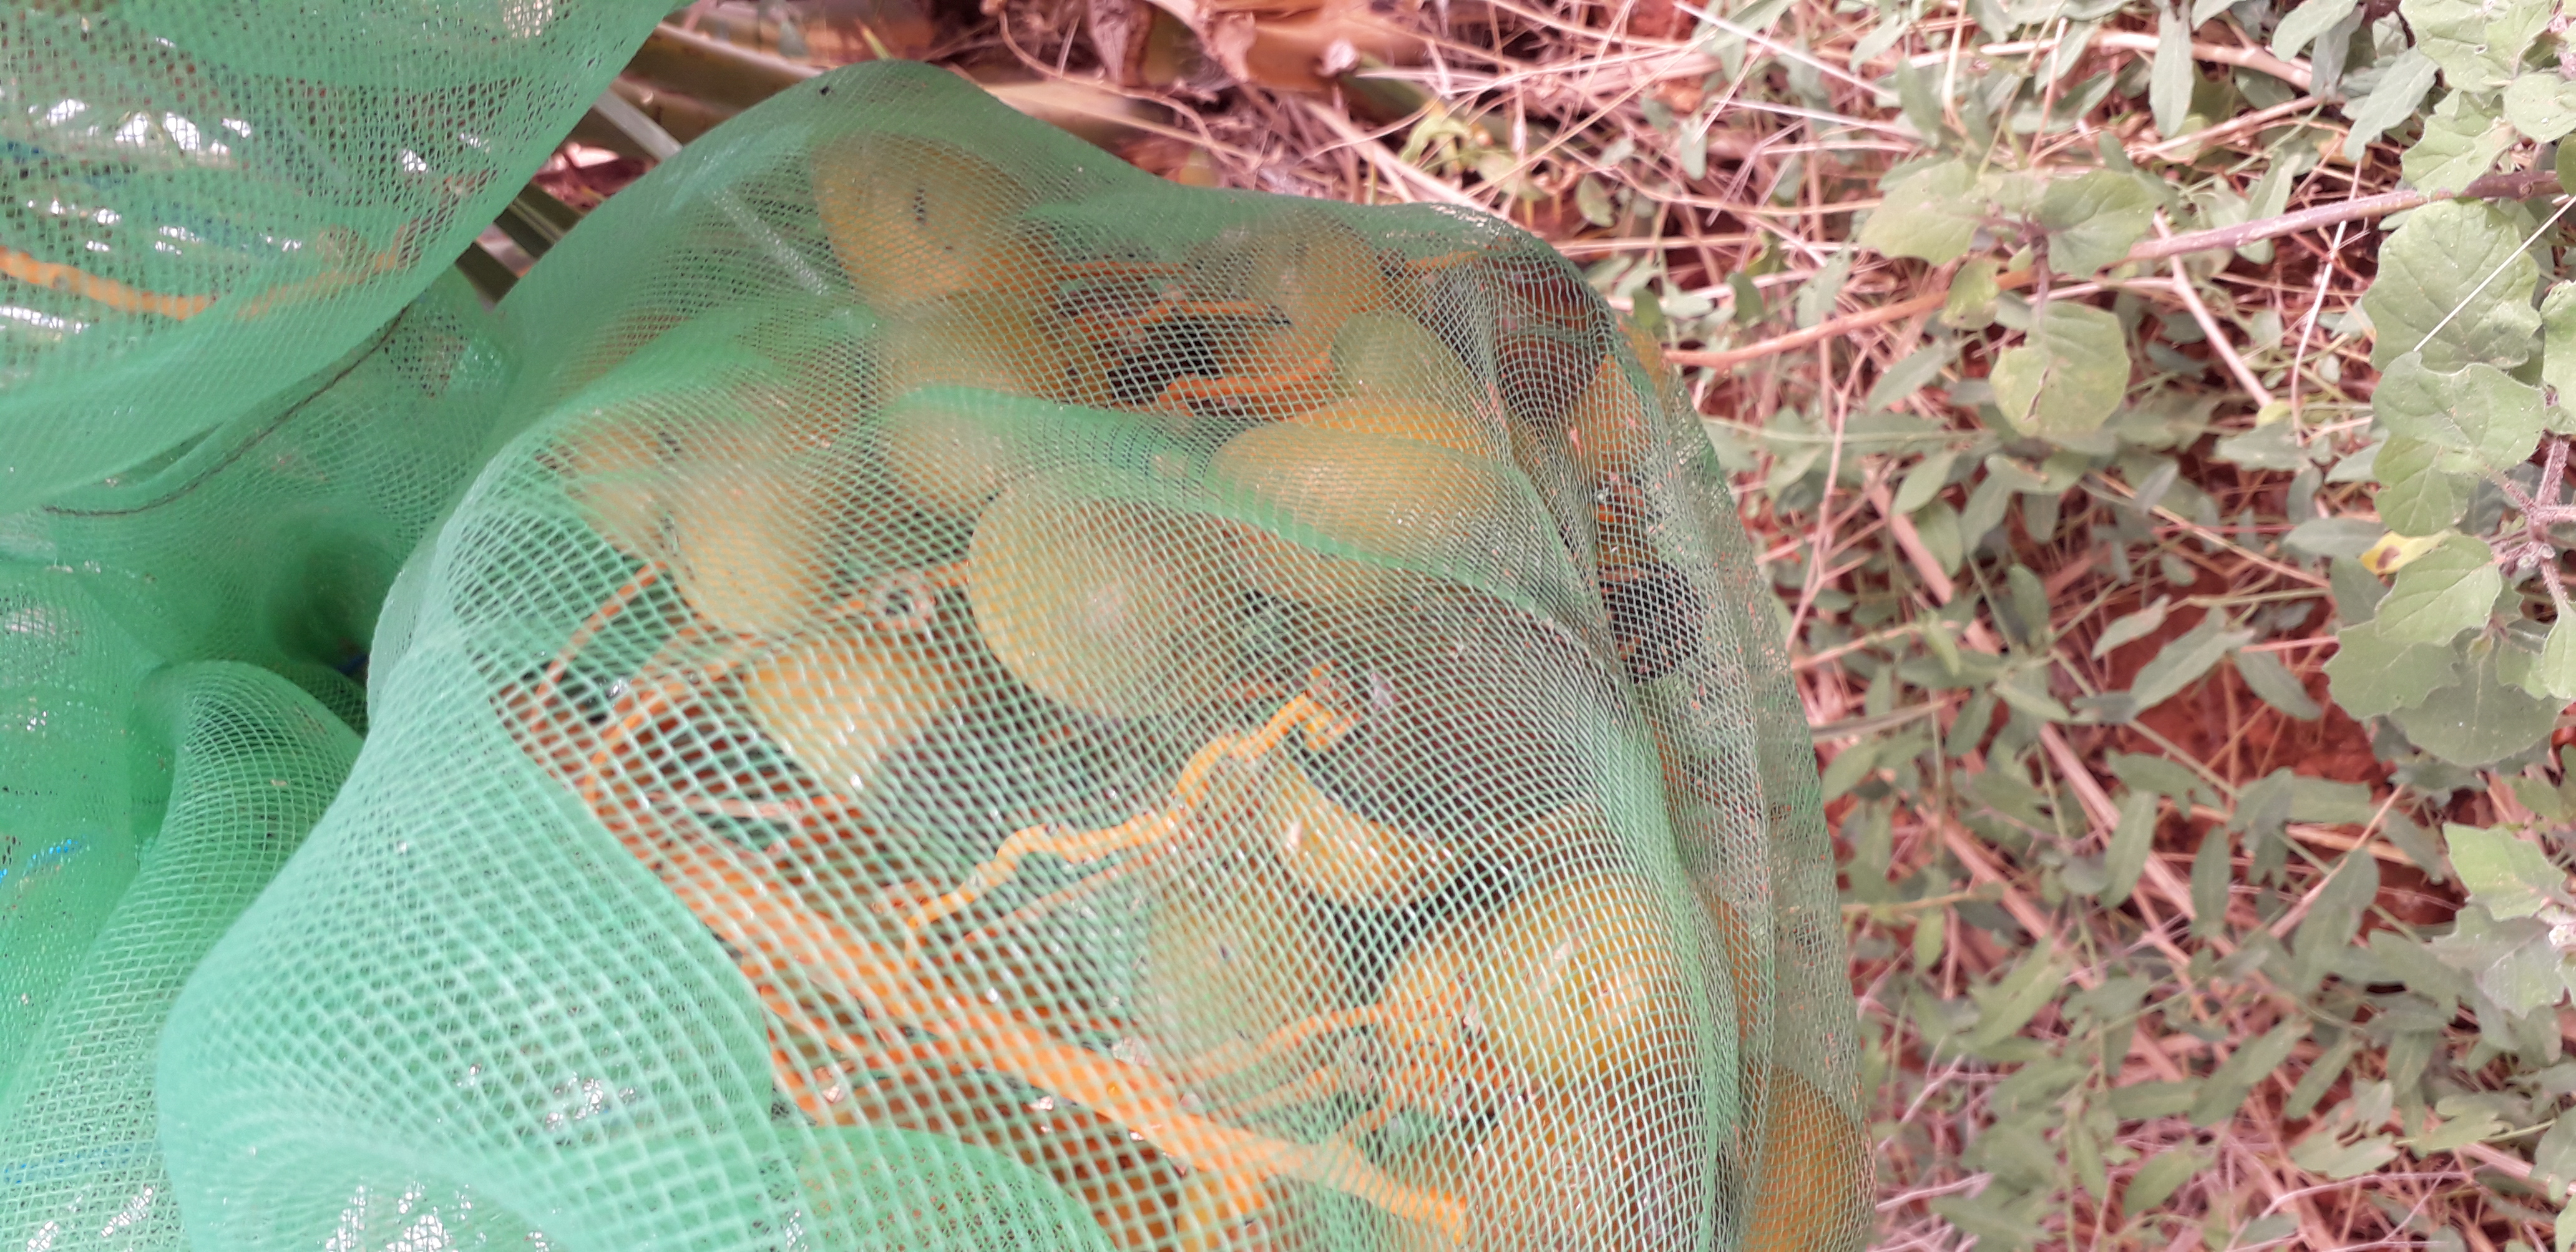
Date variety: Boufagous